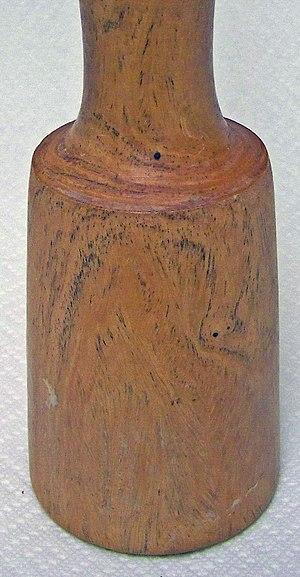
Le gaïac est un bois brun verdâtre très dur. Il est parfois appelé, avec d'autres essences, bois de fer ou ironwood. Sa densité, l'une des plus fortes du monde, est de 1,30, si bien qu'il coule. Il est aussi appelé « bois saint » ou « bois de vie ». Il s'agit des espèces Guaiacum officinale et Guaiacum sanctum, des petits arbres du genre Guaiacum. On trouve ces essences dans les Amériques tropicales, notamment dans les Antilles et au Venezuela.